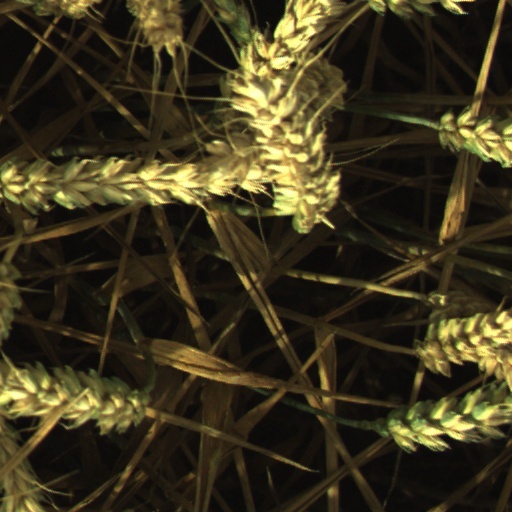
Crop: wheat